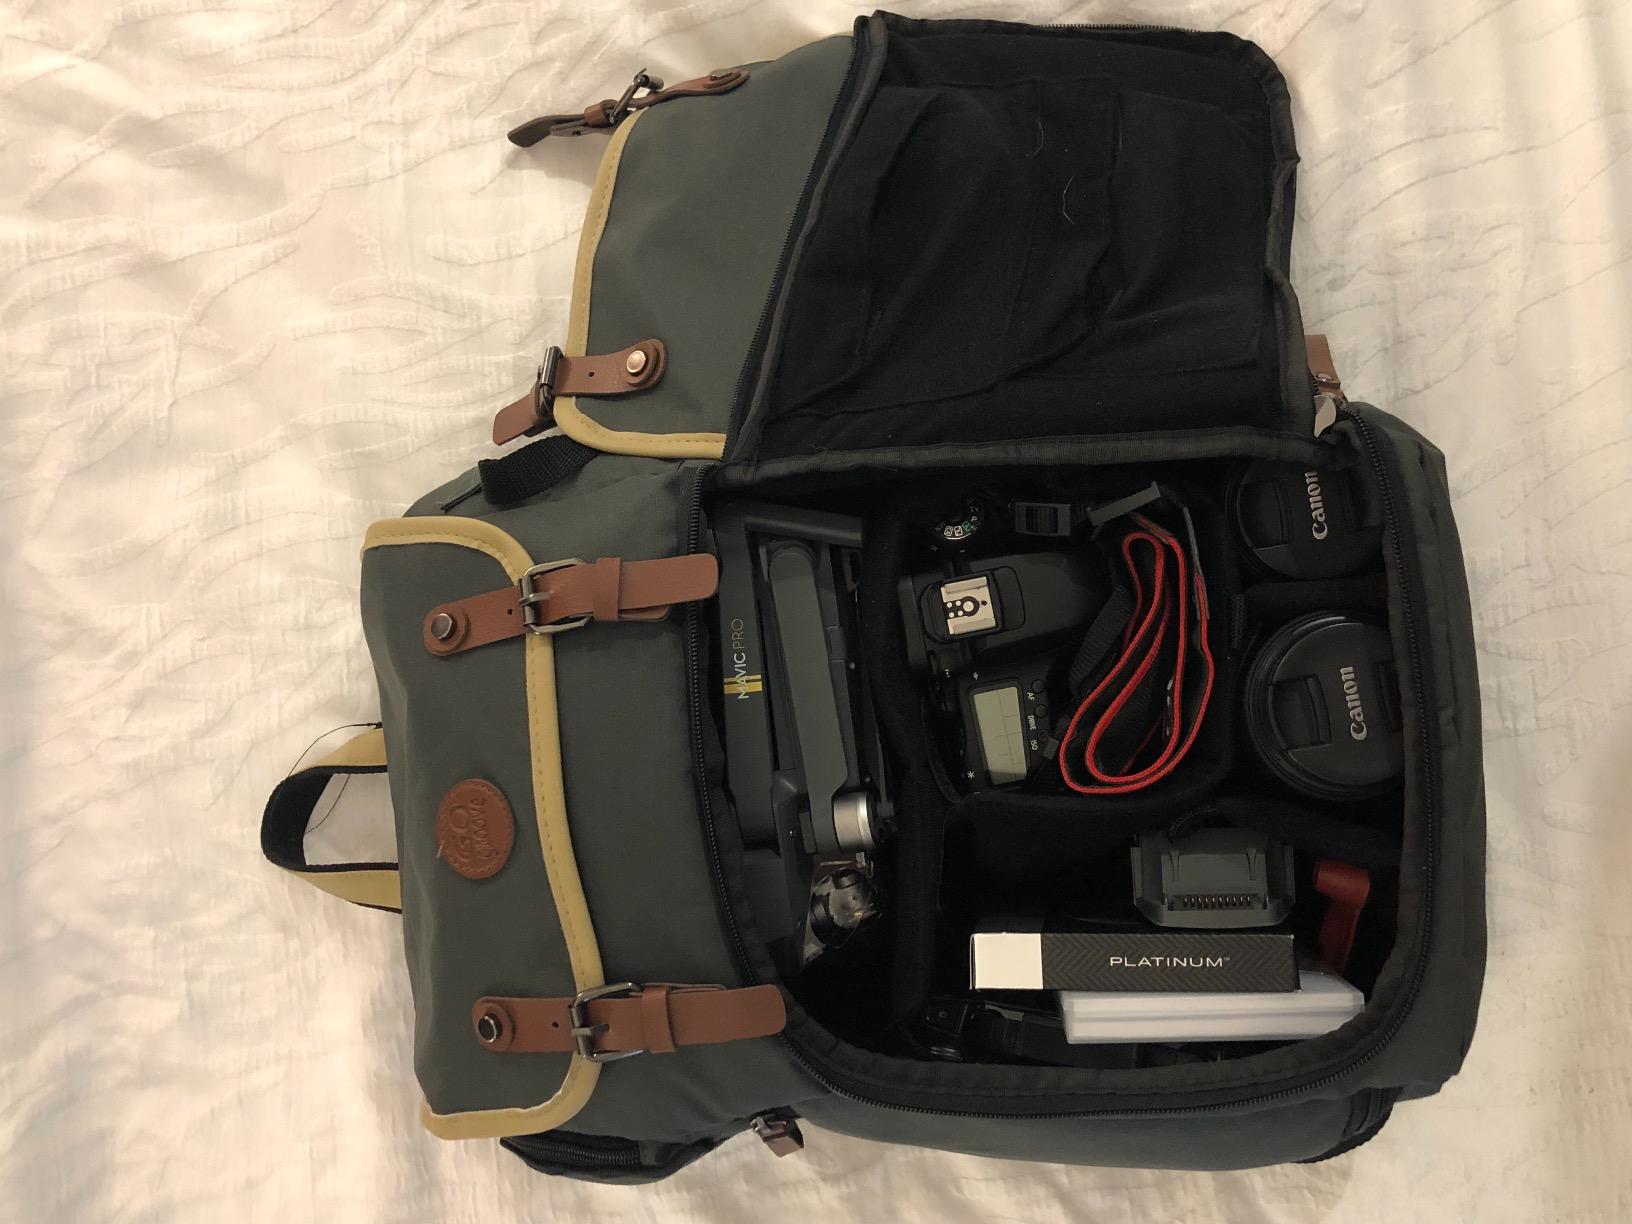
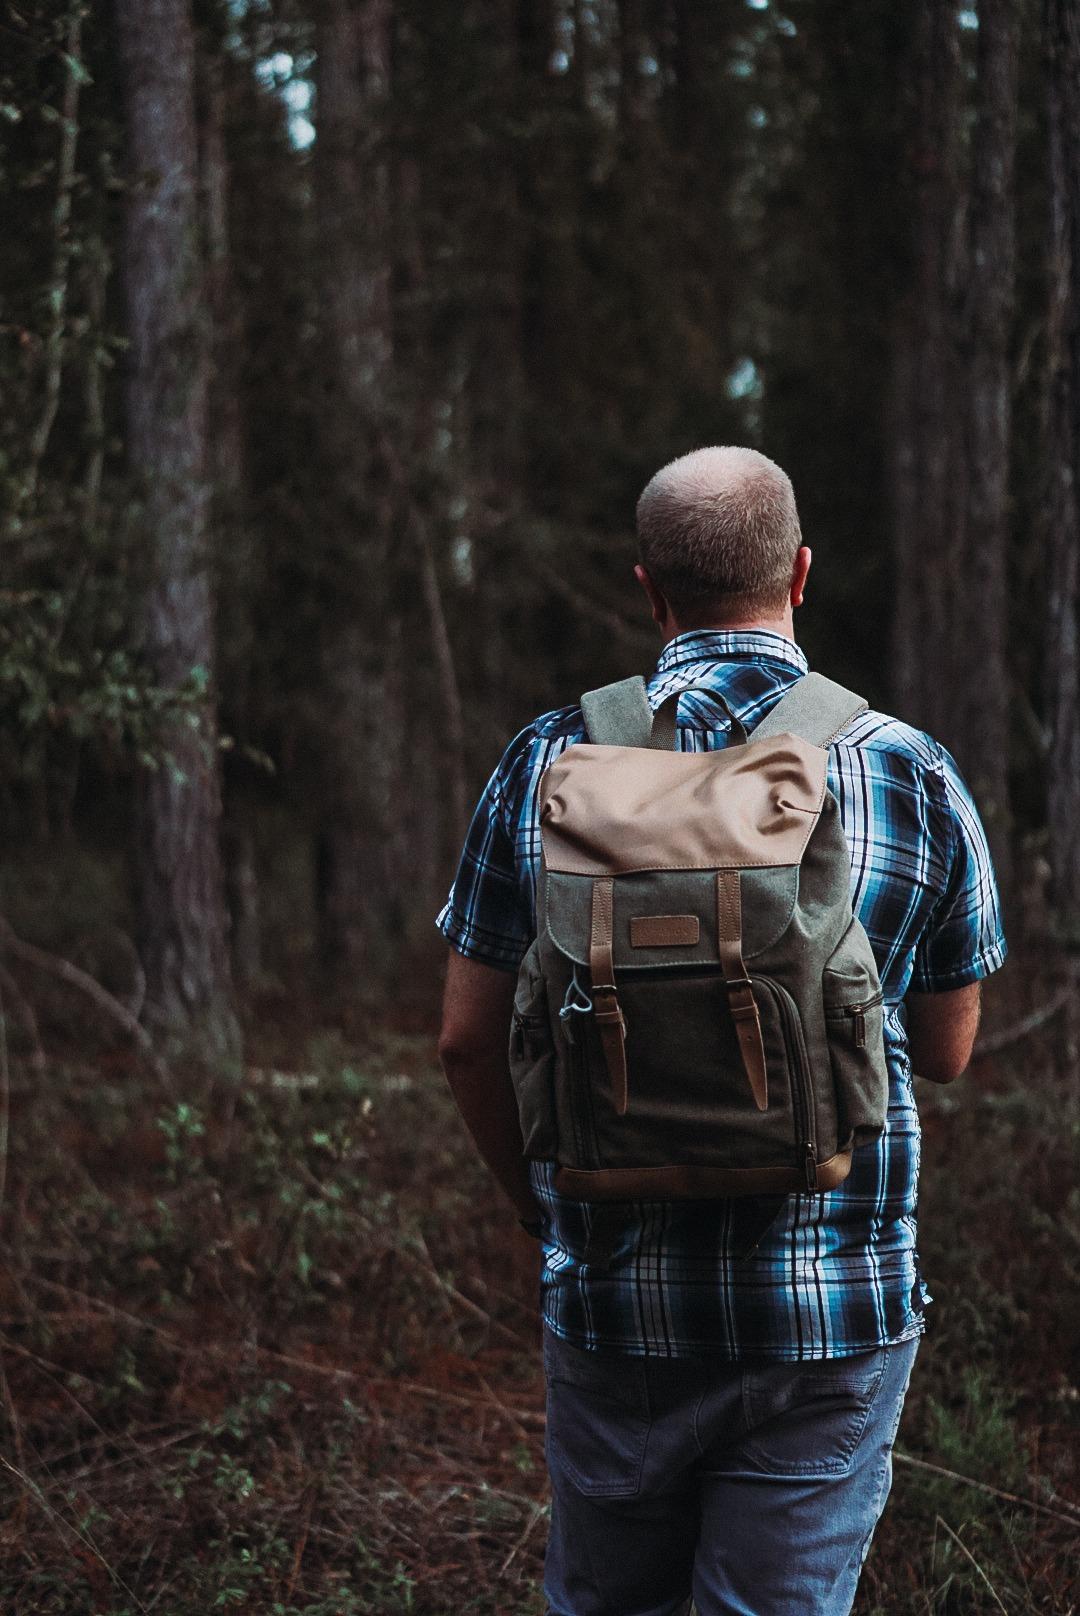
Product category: bag
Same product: no